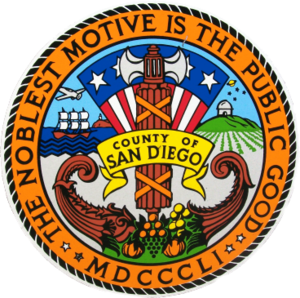
Le comté de San Diego est un comté situé à l'extrême sud de l'État de Californie, à la frontière entre les États-Unis et le Mexique. Avec une population de 3 095 313 habitants en 2010, c'est le deuxième comté de l'État par sa population. Son siège de comté est la ville de San Diego.